Alice Embleton

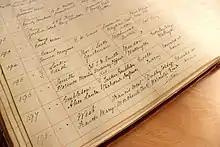
Alice Embleton's entry in Sutton High School's admissions register

Alice Laura Embleton (1876 – 1960) was one of the first women to study sciences at the University College of South Wales and Monmouthshire, and among the first group of women to be appointed Fellows of the Linnean Society in 1905. A biologist and zoologist, Embleton developed work on pesticides to improve crop production. She was also a noted suffragist.